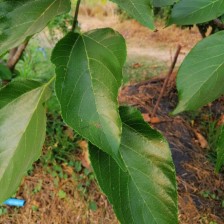
Variety: TaiwanMeacho